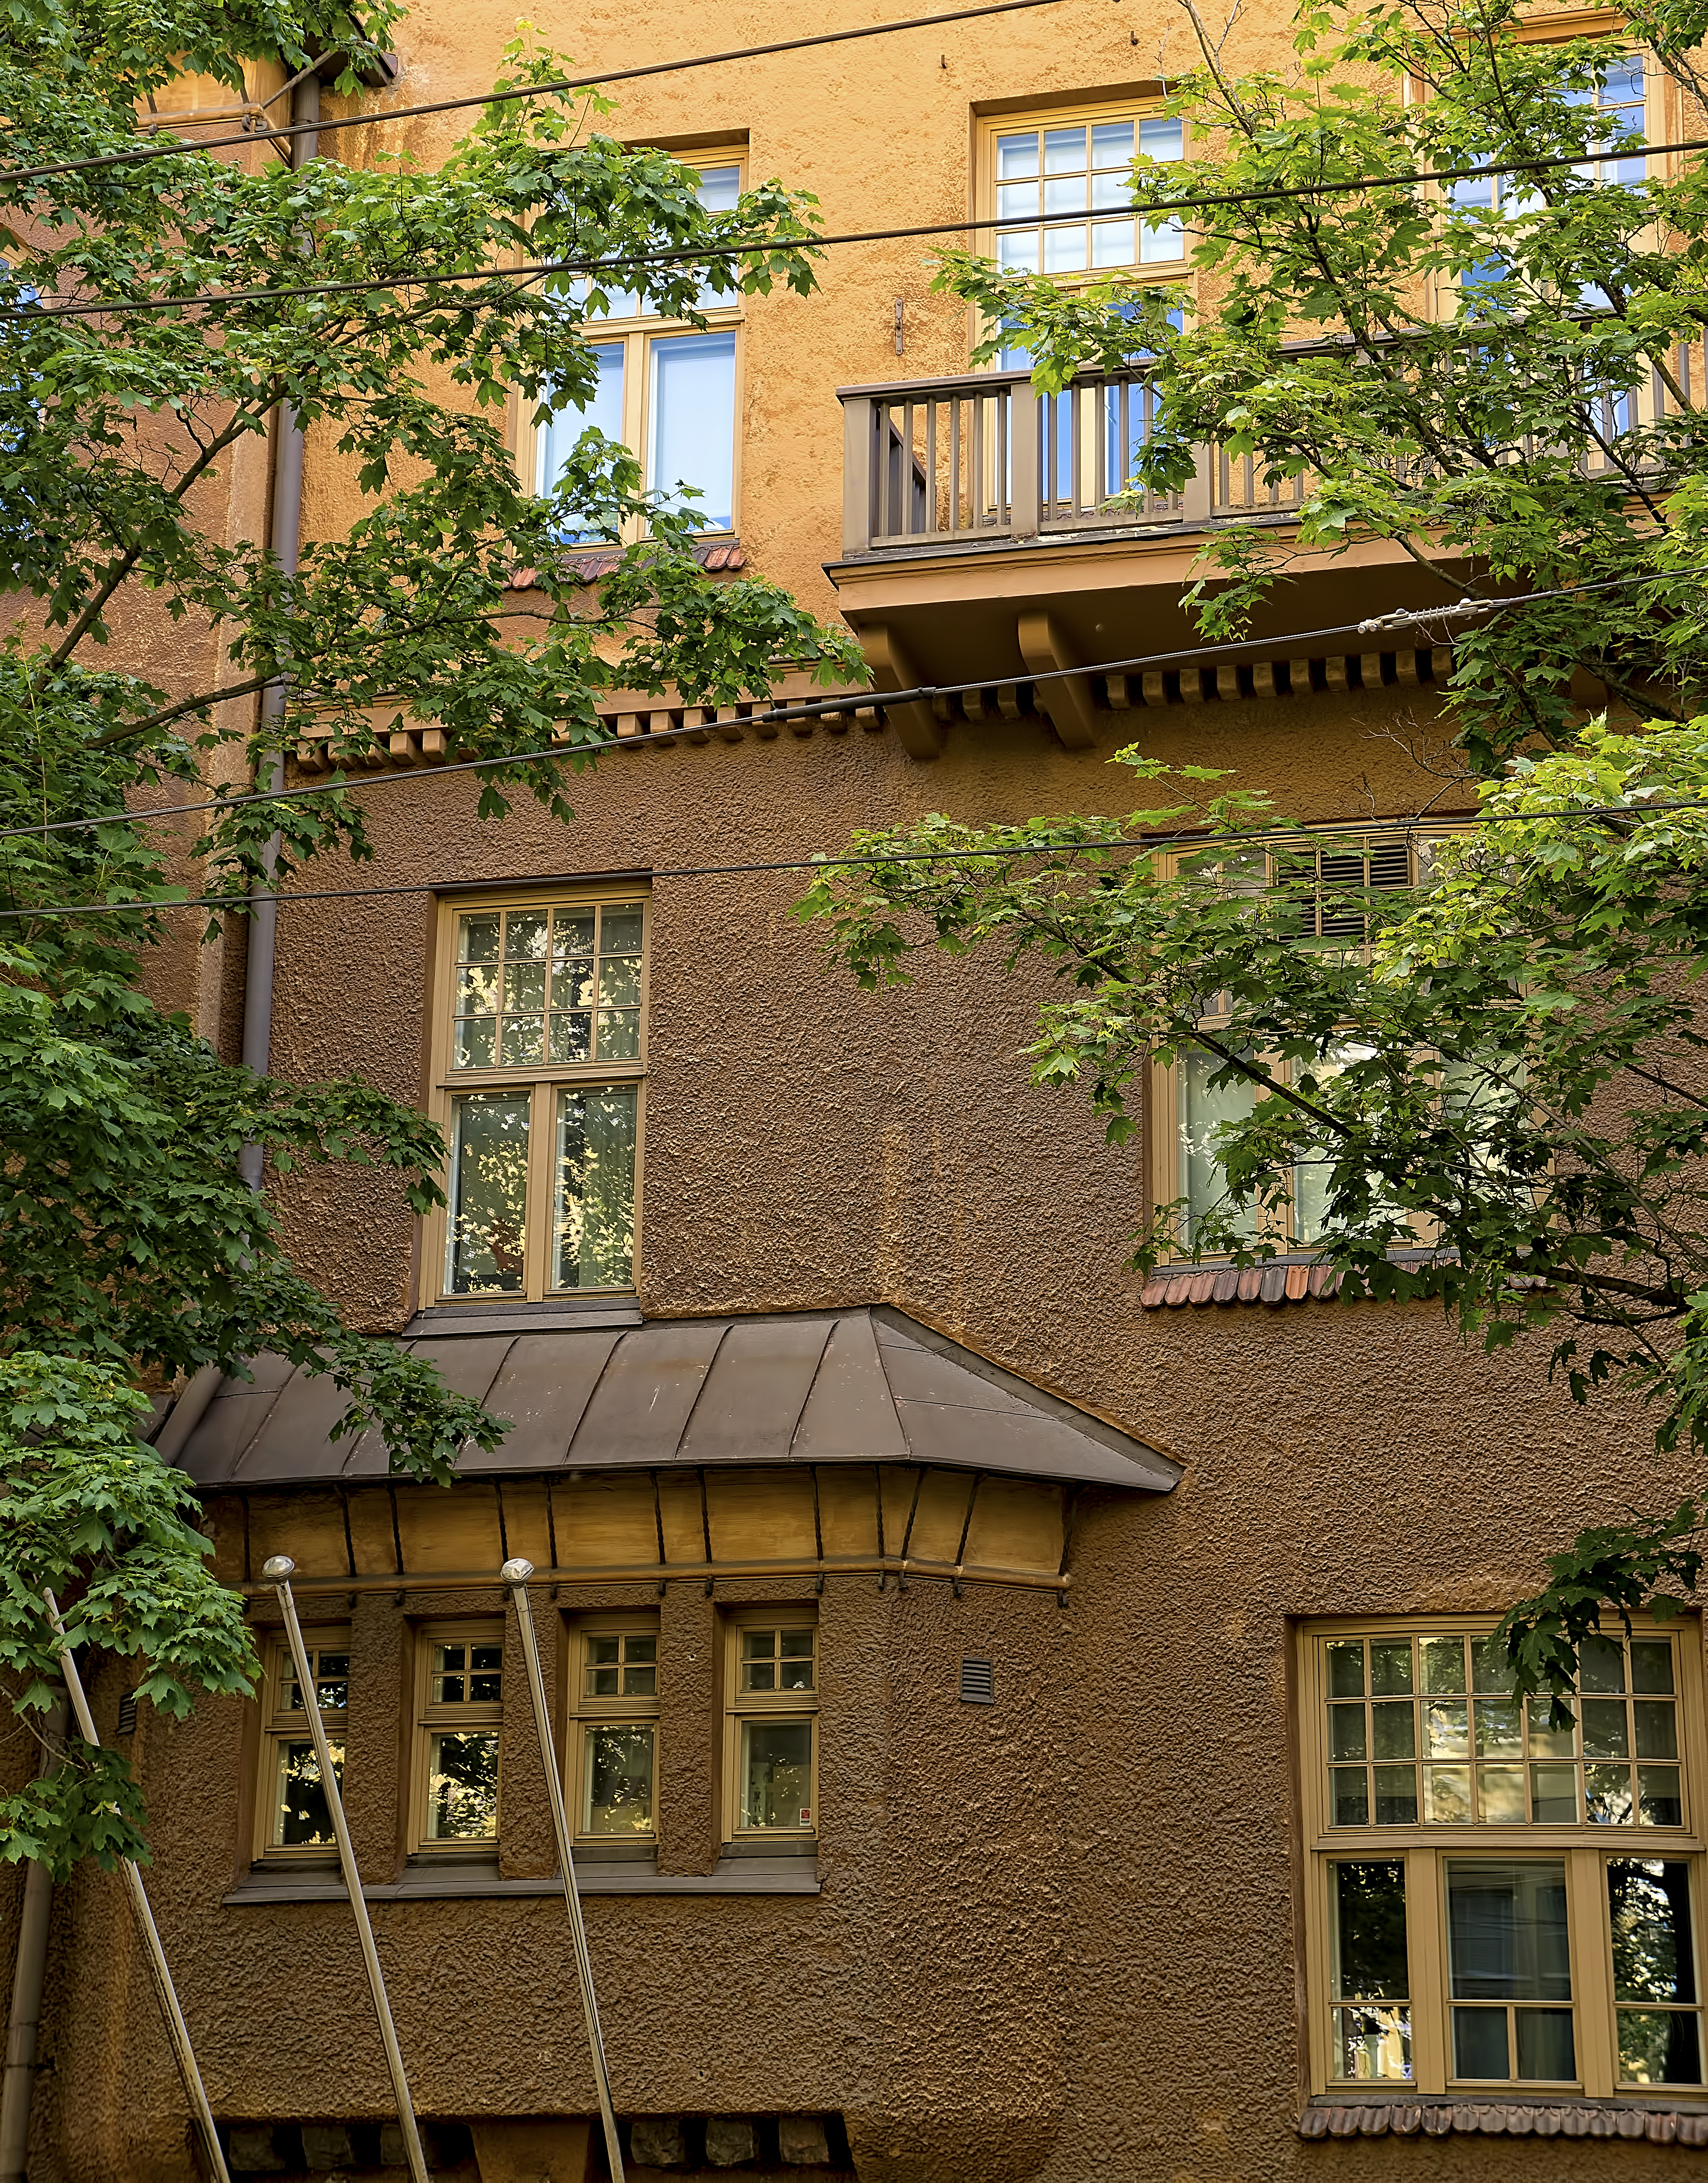
architecture, street, building, boulevard, cool image, finland, helsinki, detail, cool photo, i, bulevardi